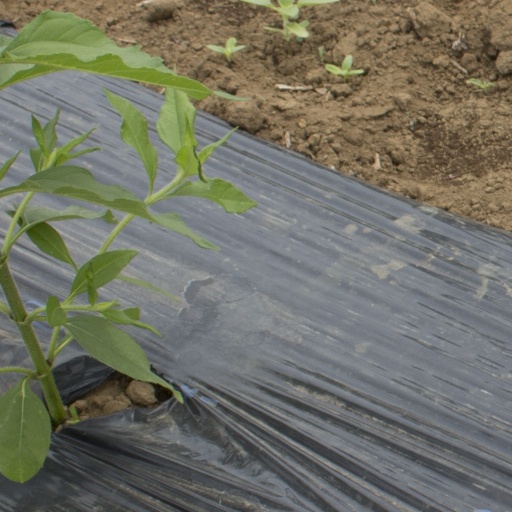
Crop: Jerusalem artichoke